Joakim Nätterqvist

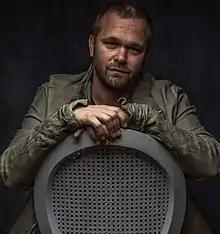

Nätterqvist has since then moved on to television and film. He had his big breakthrough in 2007 when he starred in the movie "Arn – The Knight Templar", its sequel and the six-part television series. Nätterqvist played the leading role of crusading knight Arn Magnusson. Once the stunt team realized how well Nätterqvist could ride, he ended up performing his own horse stunts. He also benefitted from previous classes in olympic fencing for several past theatre productions, and his general interest in fencing (he was a special guest and speaker at the 2012 Swedish Competitive Fencing Convention).